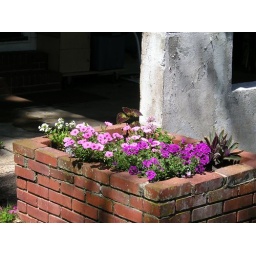
New flowers in brick bed